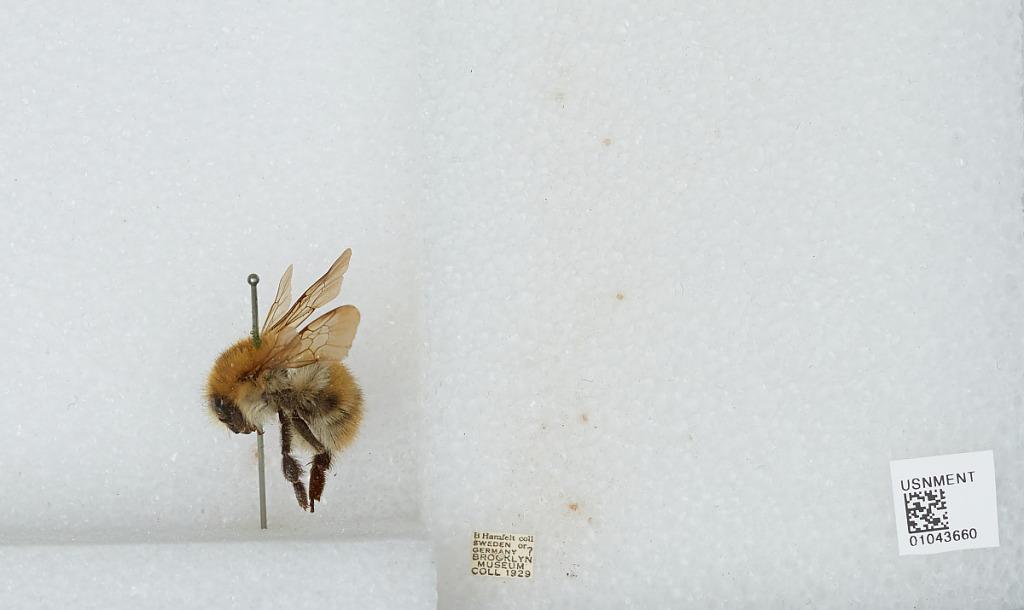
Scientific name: Bombus sp.
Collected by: B. Hamfelt
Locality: Sweden or Germany